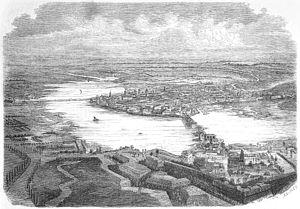
Le second siège de Mantoue eut lieu en 1799, alors que les « républiques sœurs » installées en Italie au lendemain de la victoire de 1797 se voyaient toutes renversées par des soulèvements en partie causés par les excès du Directoire en Italie, mais également attisés par les Anglais et les Autrichiens. Les Français sous la direction du général de division de Latour-Foissac résistent pendant quatre mois, mais durent capituler.